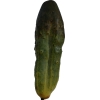
Label: cucumber